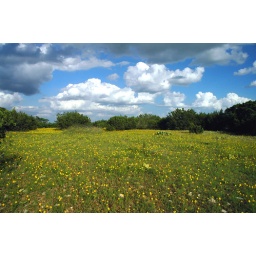
A meadow filled with small yellow flowers photographed in Texas hill county.